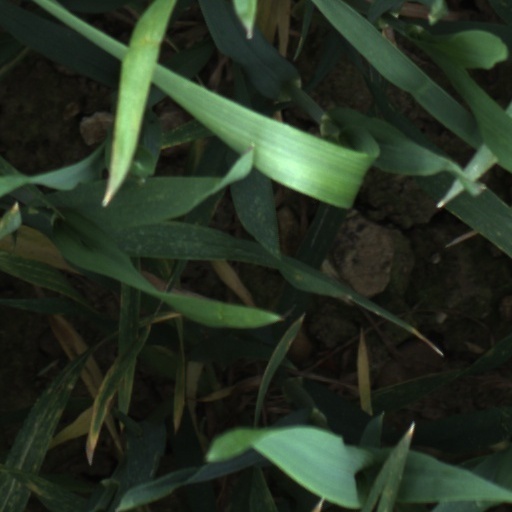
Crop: wheat